Cascais

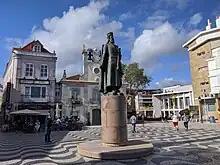
Center of Cascais (King Peter I statue).

The settlement's prosperity led to its administrative independence from Sintra in 1364. On 7 June 1364, the people of Cascais obtained from King Peter I the elevation of the village to the status of town, necessitating the appointment of local judges and administrators. The townspeople were consequently obligated to pay the Crown 200 pounds of gold annually, as well as bearing the expense of paying the local administrators' salaries. Owing to the regions' wealth, these obligations were easily satisfied. The town and the surrounding lands were owned by a succession of feudal lords, the most famous of whom was João das Regras (died 1404), a lawyer and professor of the University of Lisbon who was involved in the ascension of King John I to power as the first King of the House of Aviz.